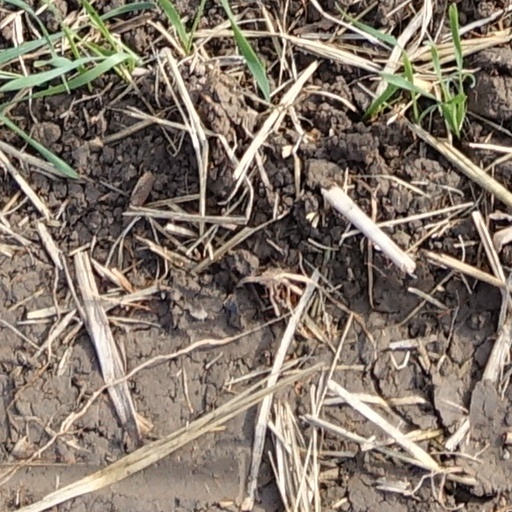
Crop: wheat